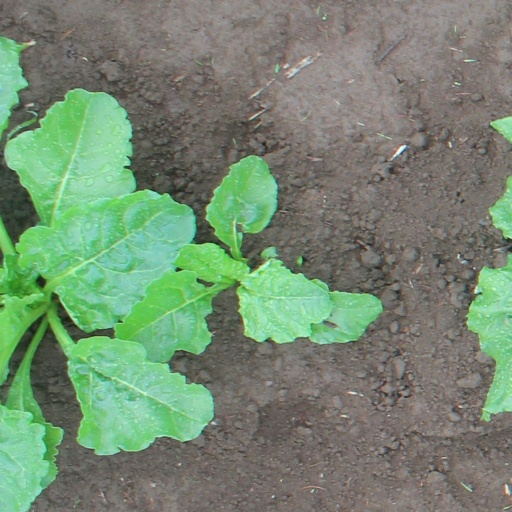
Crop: sugar beet